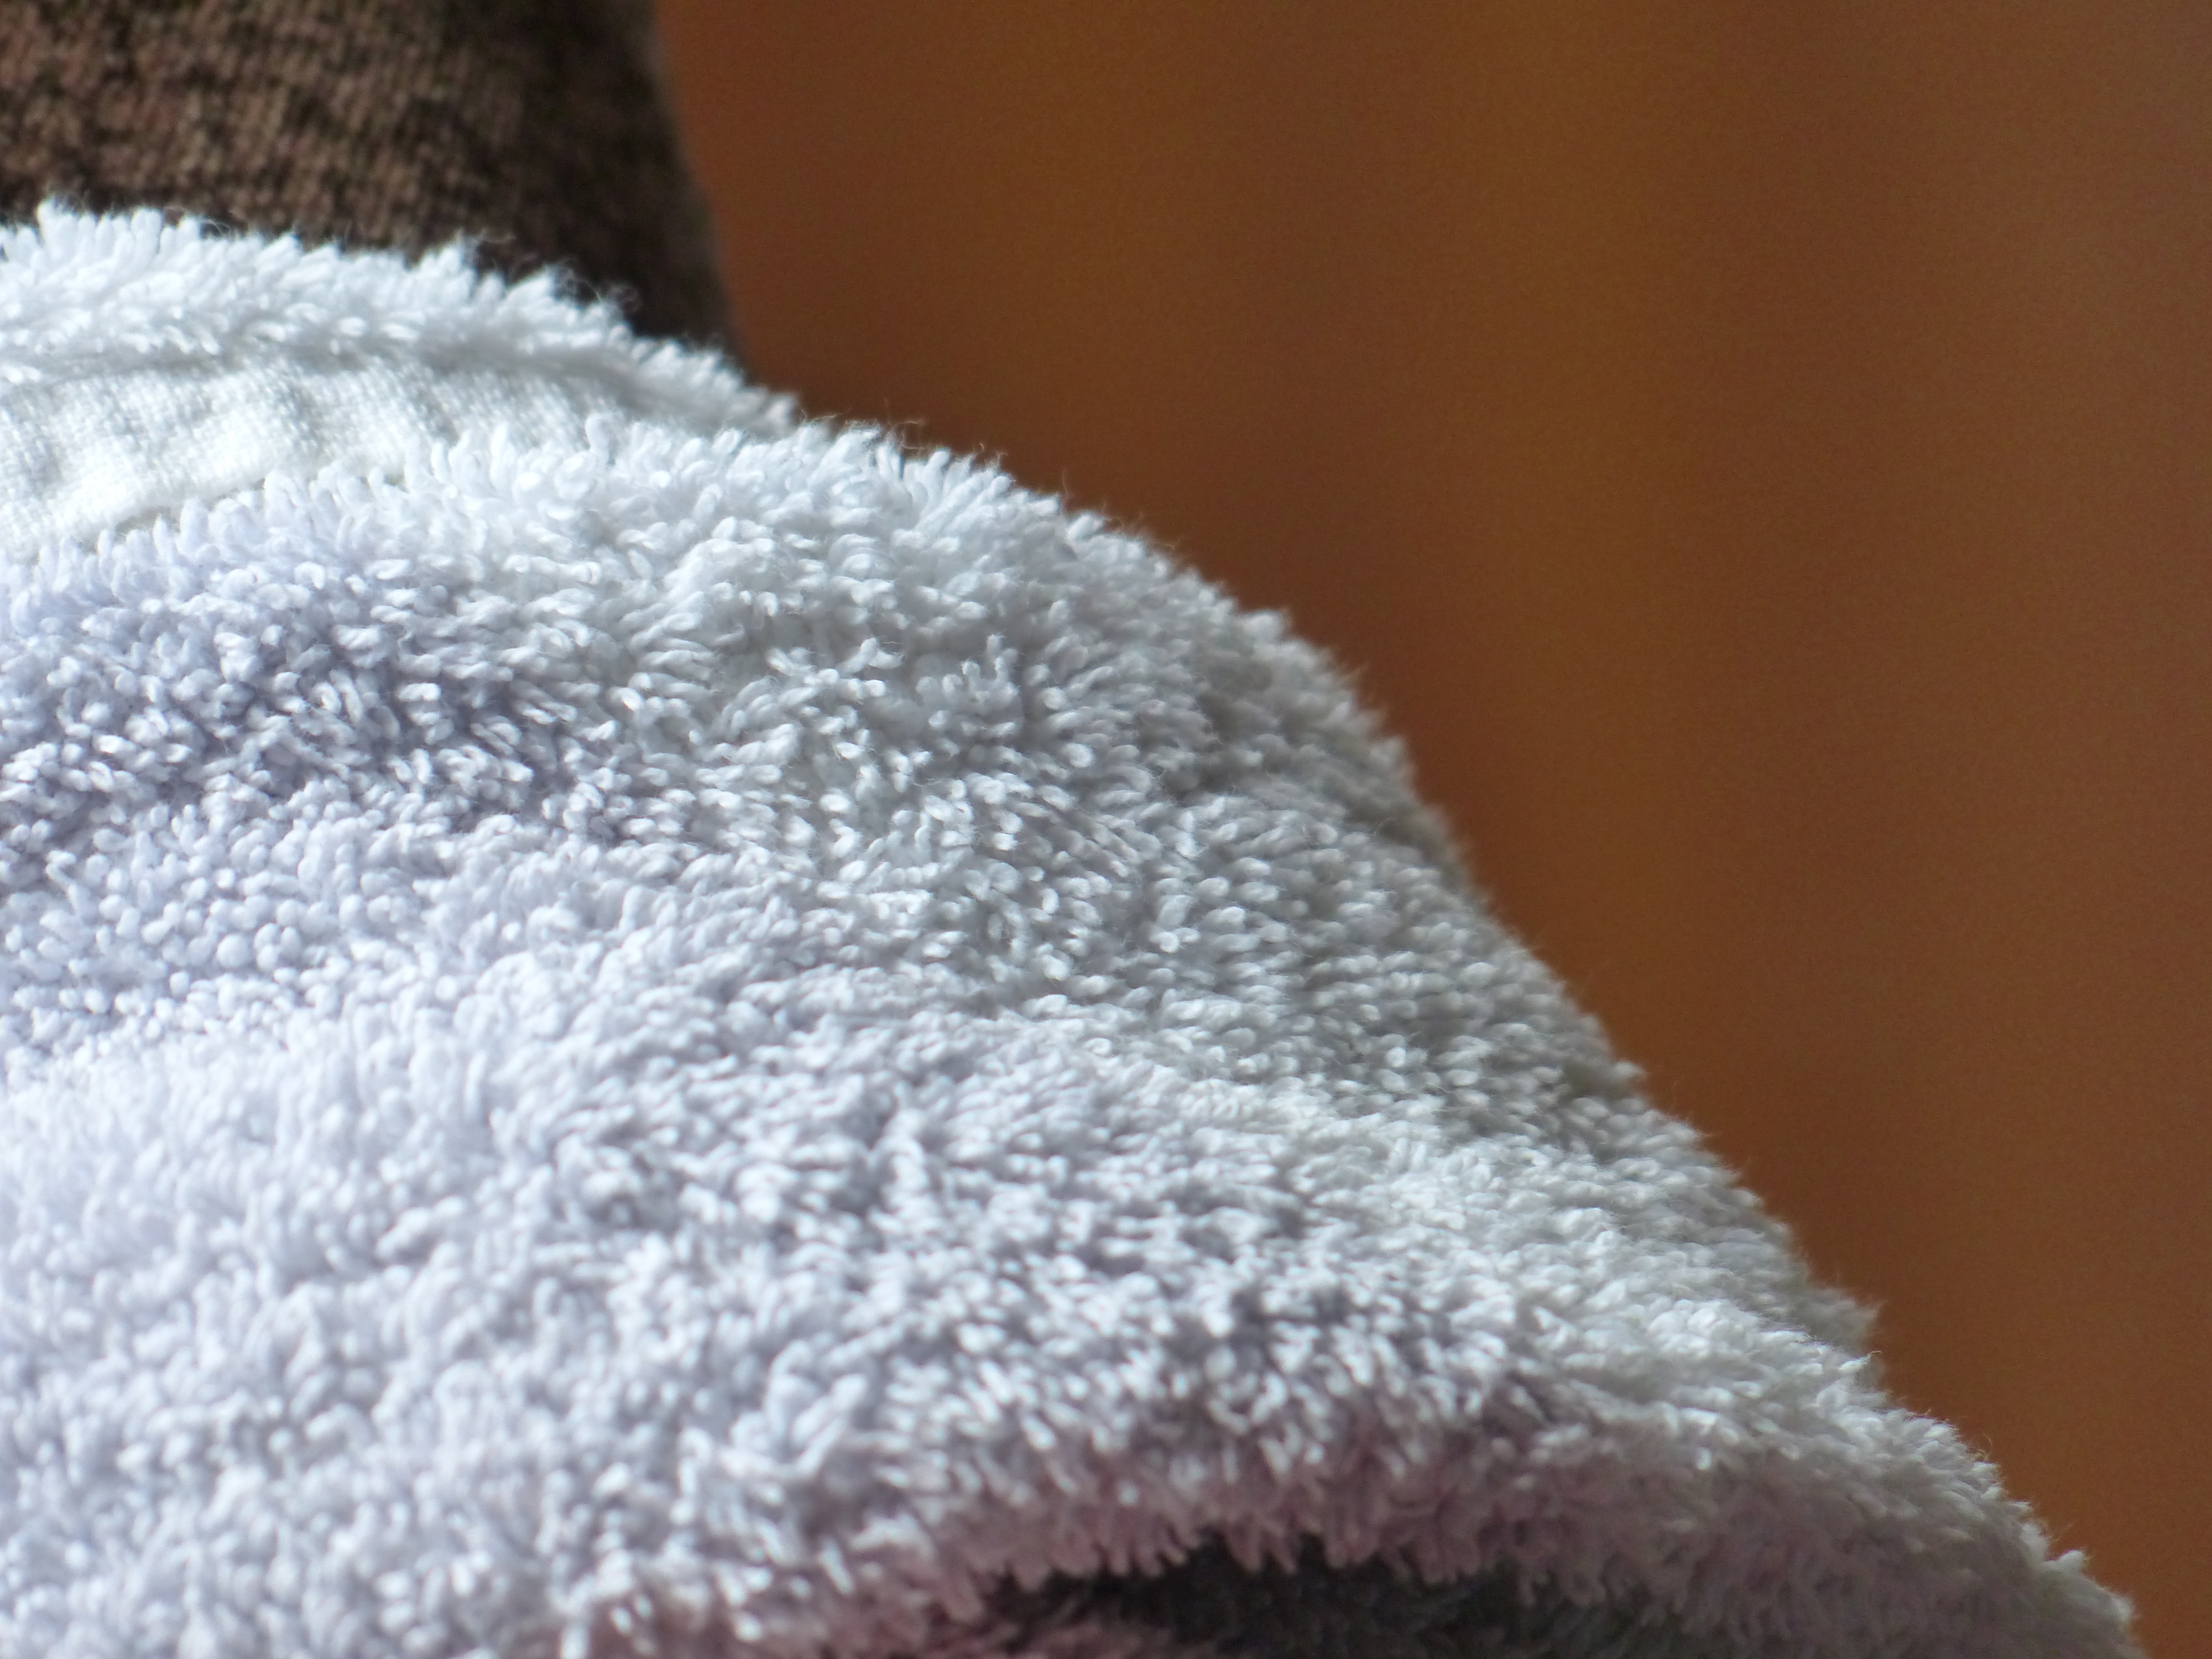
hand, snow, white, fur, fabric, textile, footwear, tissue